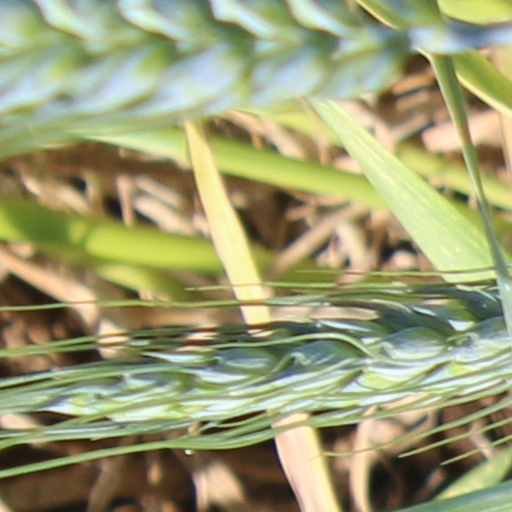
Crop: wheat